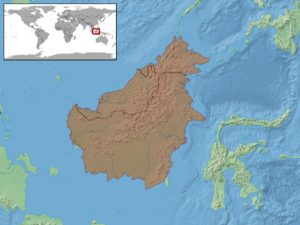
Calamaria everetti est une espèce de serpents de la famille des Colubridae.